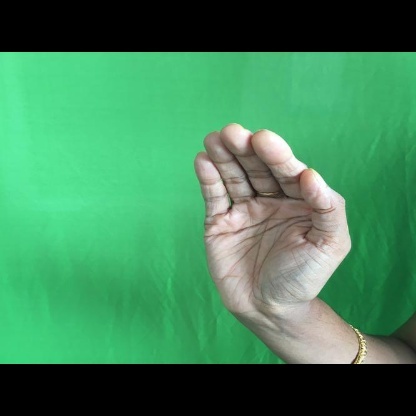
Mudra: Sarpasirsha